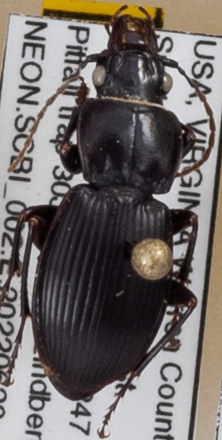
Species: Cyclotrachelus sigillatus
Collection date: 2022-06-30
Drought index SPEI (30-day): -0.028
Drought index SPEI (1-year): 0.676
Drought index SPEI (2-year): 0.63